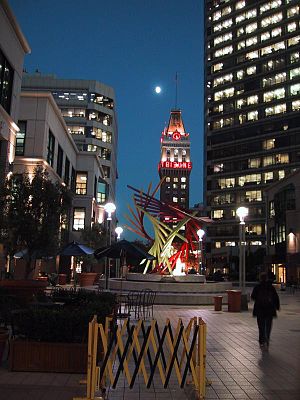
Oakland
Oakland
Oakland, der blev grundlagt i 1852, er en amerikansk by beliggende i delstaten Californien. Nord for byen ligger Berkeley, vest for ligger San Francisco på den anden side af broen Bay Bridge.